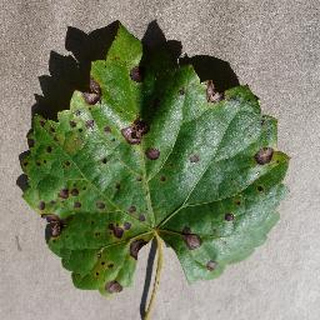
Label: grape_black_rot